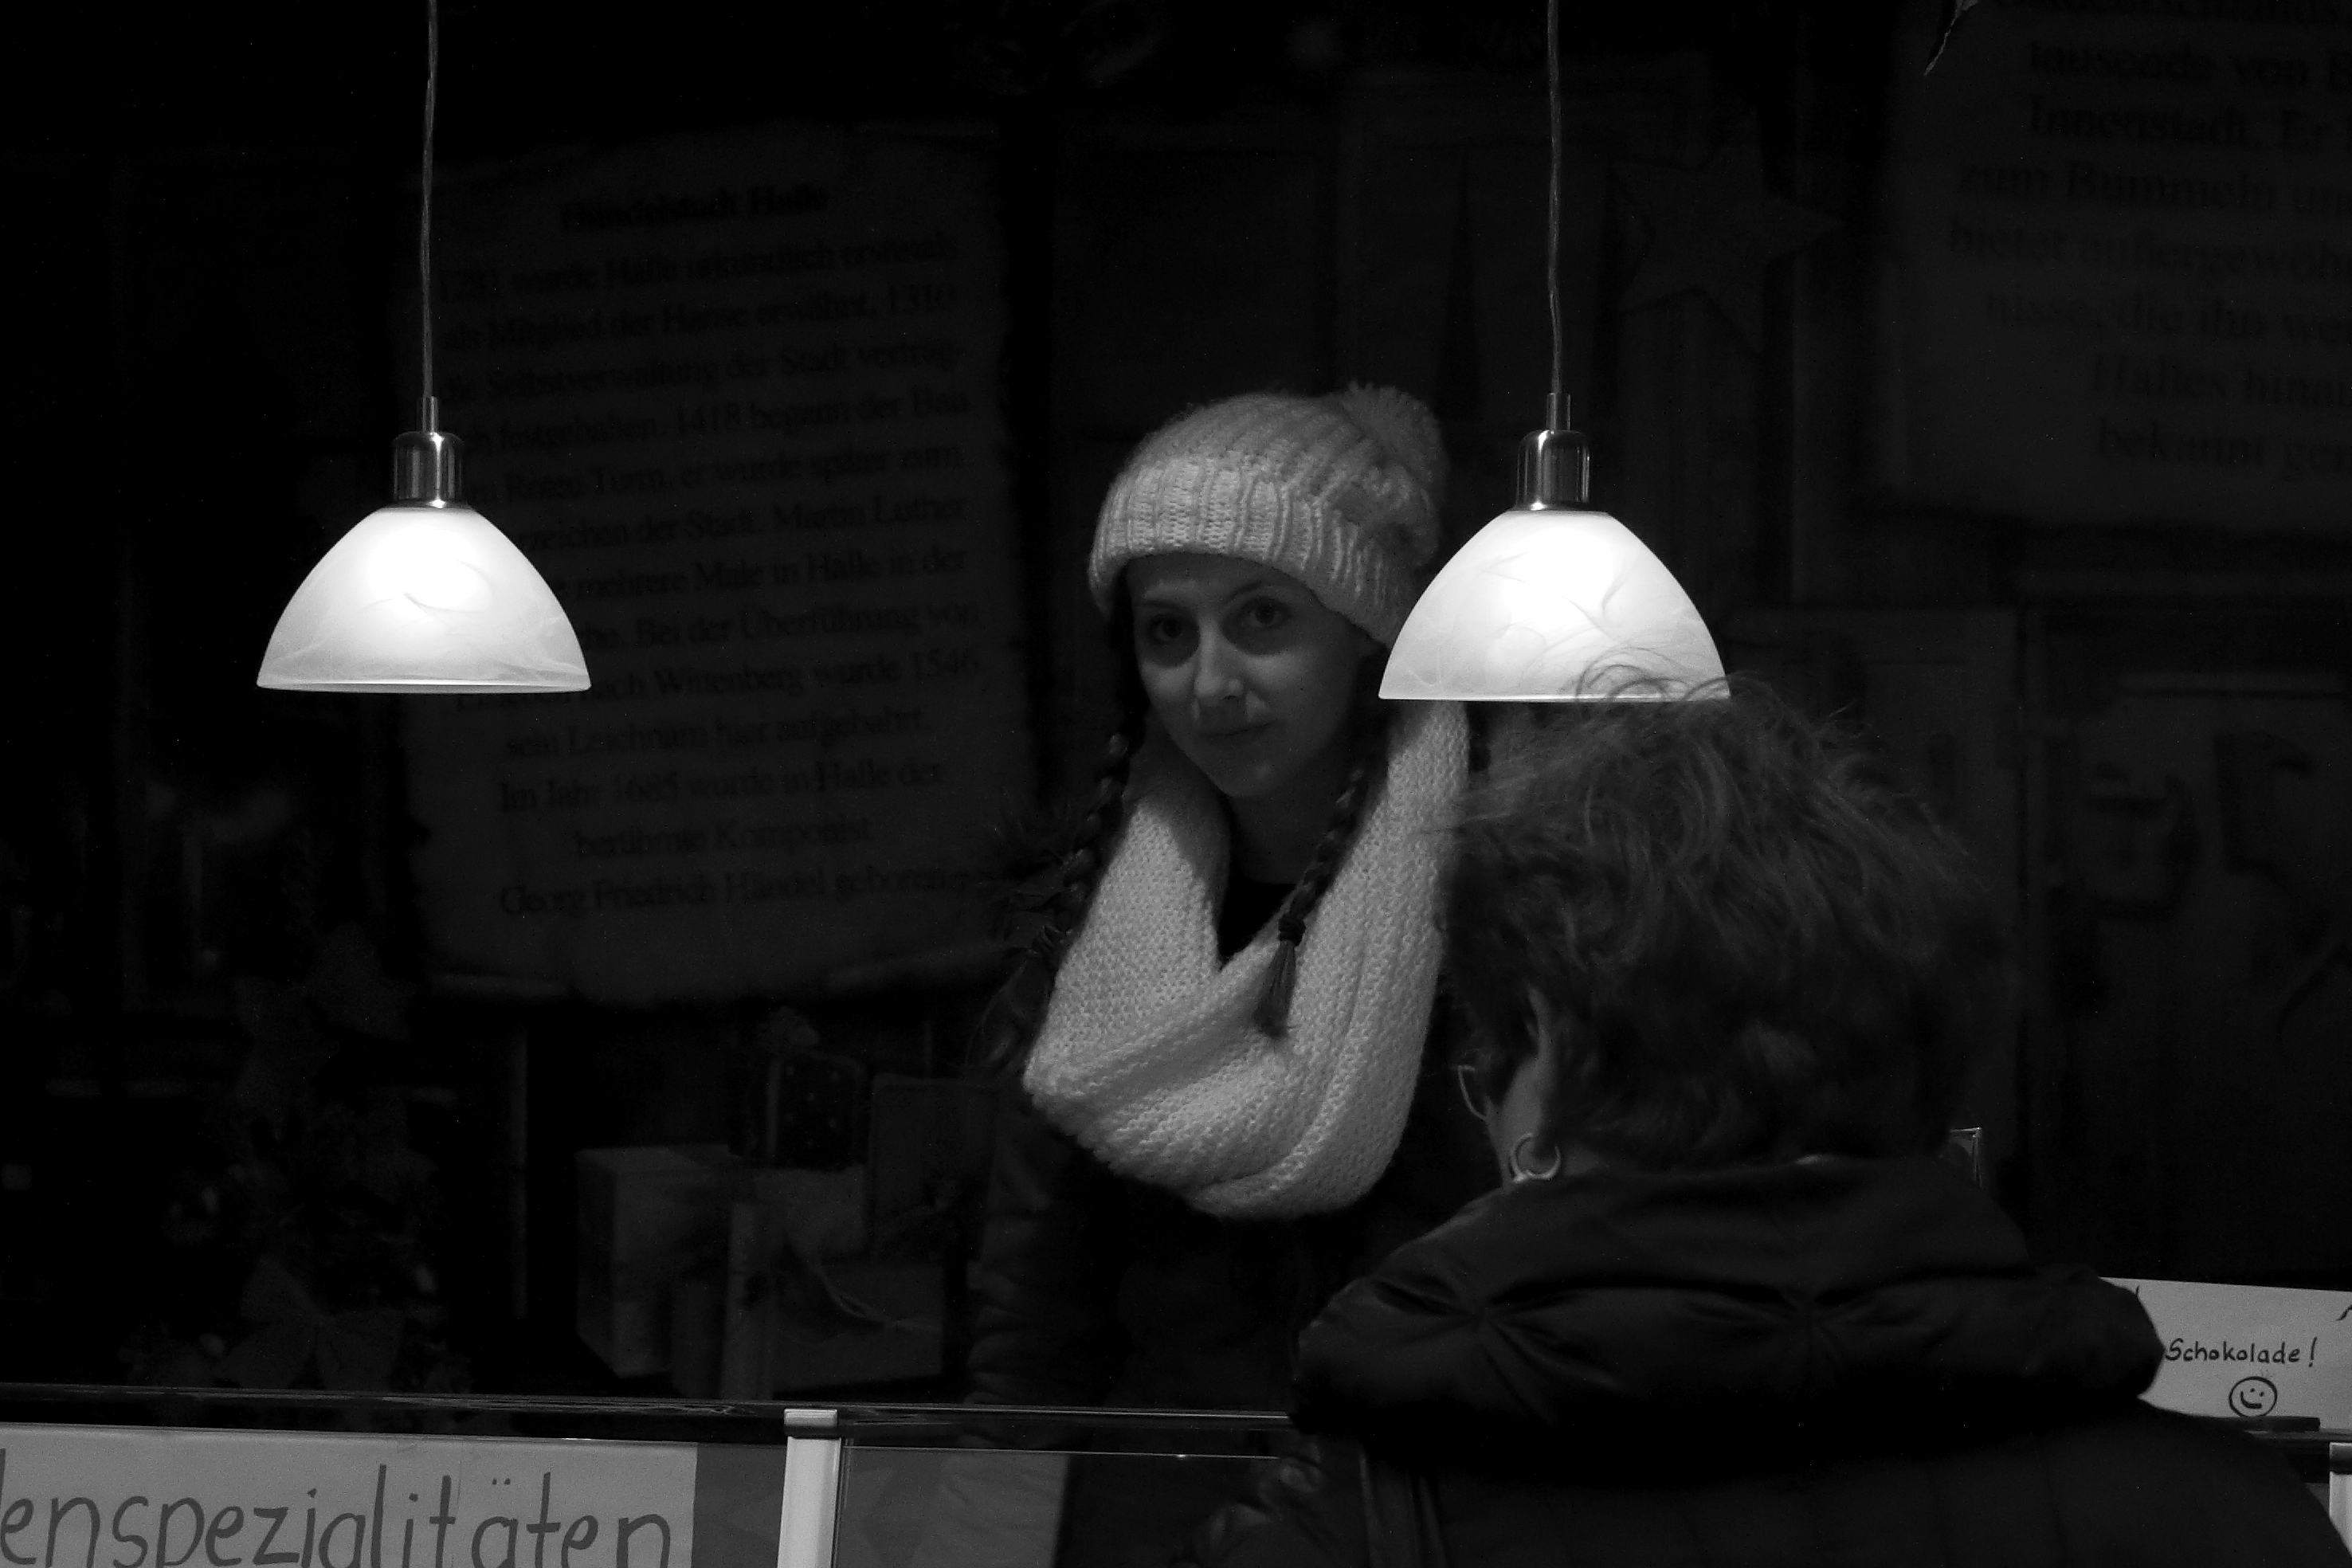
light, black and white, white, night, darkness, black, monochrome, christmas, lighting, bw, blackandwhite, blackwhite, germany, deutschland, alemania, allemagne, sw, schwarzweiss, schwarzweis, xmas, christmastree, fair, weihnachten, germania, schwarzweissfotografie, schwarzweisfotografie, weihnachtsbaum, halle, hallesaale, saxonyanhalt, sachsenanhalt, weihnachtsmarkt, christmasfair, xmasfair, monochrome photography, film noir